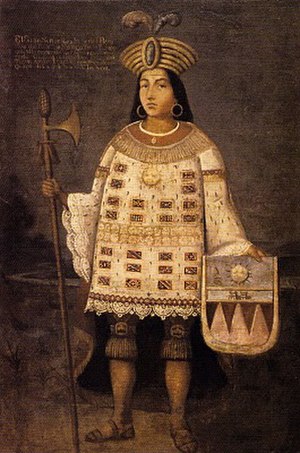
Sapa Inka / Sapa Inkaer efter Spaniens erobring
Sapa Inka eller Inka Qhapaq var den øverste leder af Kongedømmet Cuzco og senere i Inkariget. Oprindelsen til positionen er mytisk og knyttet til legenden om grundlæggelsen af byen Cuzco, men historisk er der belæg for at anse positionen som etableret omkring år 1200 i forbindelse med etableringen af Kongedømmet Cuzco. Positionen som Sapa Inka gik i arv for fader til søn.